Rail profile

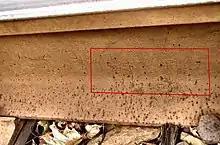
Weight mark "155 PS" on a jointed segment of "Pennsylvania Special" rail, the heaviest grade of rail ever mass-produced

In late 1830s, Britain's railways used a range of different rail patterns. The London and Birmingham Railway, which had offered a prize for the best design, and was one of the earliest lines to use double-headed rail, where the head and foot of the rail had the same profile. These rails were supported by chairs fastened to the sleepers.